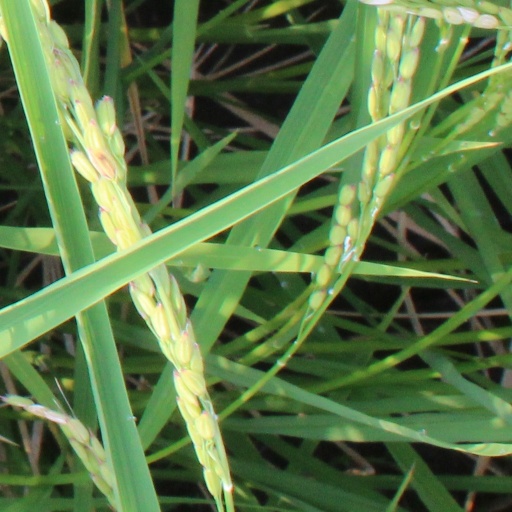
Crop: rice